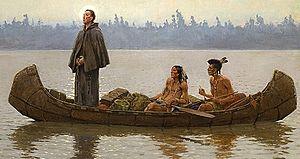
Jacques Marquette, né le 10 juin 1637 à Laon, Aisne et mort le 18 mai 1675, sur le bord du lac Michigan, était prêtre et missionnaire jésuite français, et explorateur du Midwest, la région centre-nord des États-Unis. On lui attribue la découverte des sources du Mississippi.
Le canoë, ou canoé, également appelé canot au Canada et canoë canadien en France, est un type de pirogue légère non pontée, mue à la pagaie simple, destiné à la navigation sur les rivières et les lacs. Il peut exceptionnellement être équipé de voile latine, lorsque le canoë est équipé de dérives latérales.